Arken Museum of Modern Art

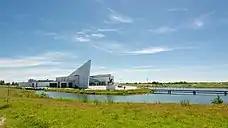

Arken underwent two major renovation and expansion projects, designed by original architect Søren Robert Lund alongside C.F. Møller Architects. The museum encompassed permanent collections and donations of works from 2005-2008 by Damien Hirst, Marc Quinn, Mona Hatoum, Jeppe Hein, Jeff Koons and Elmgreen & Dragset.